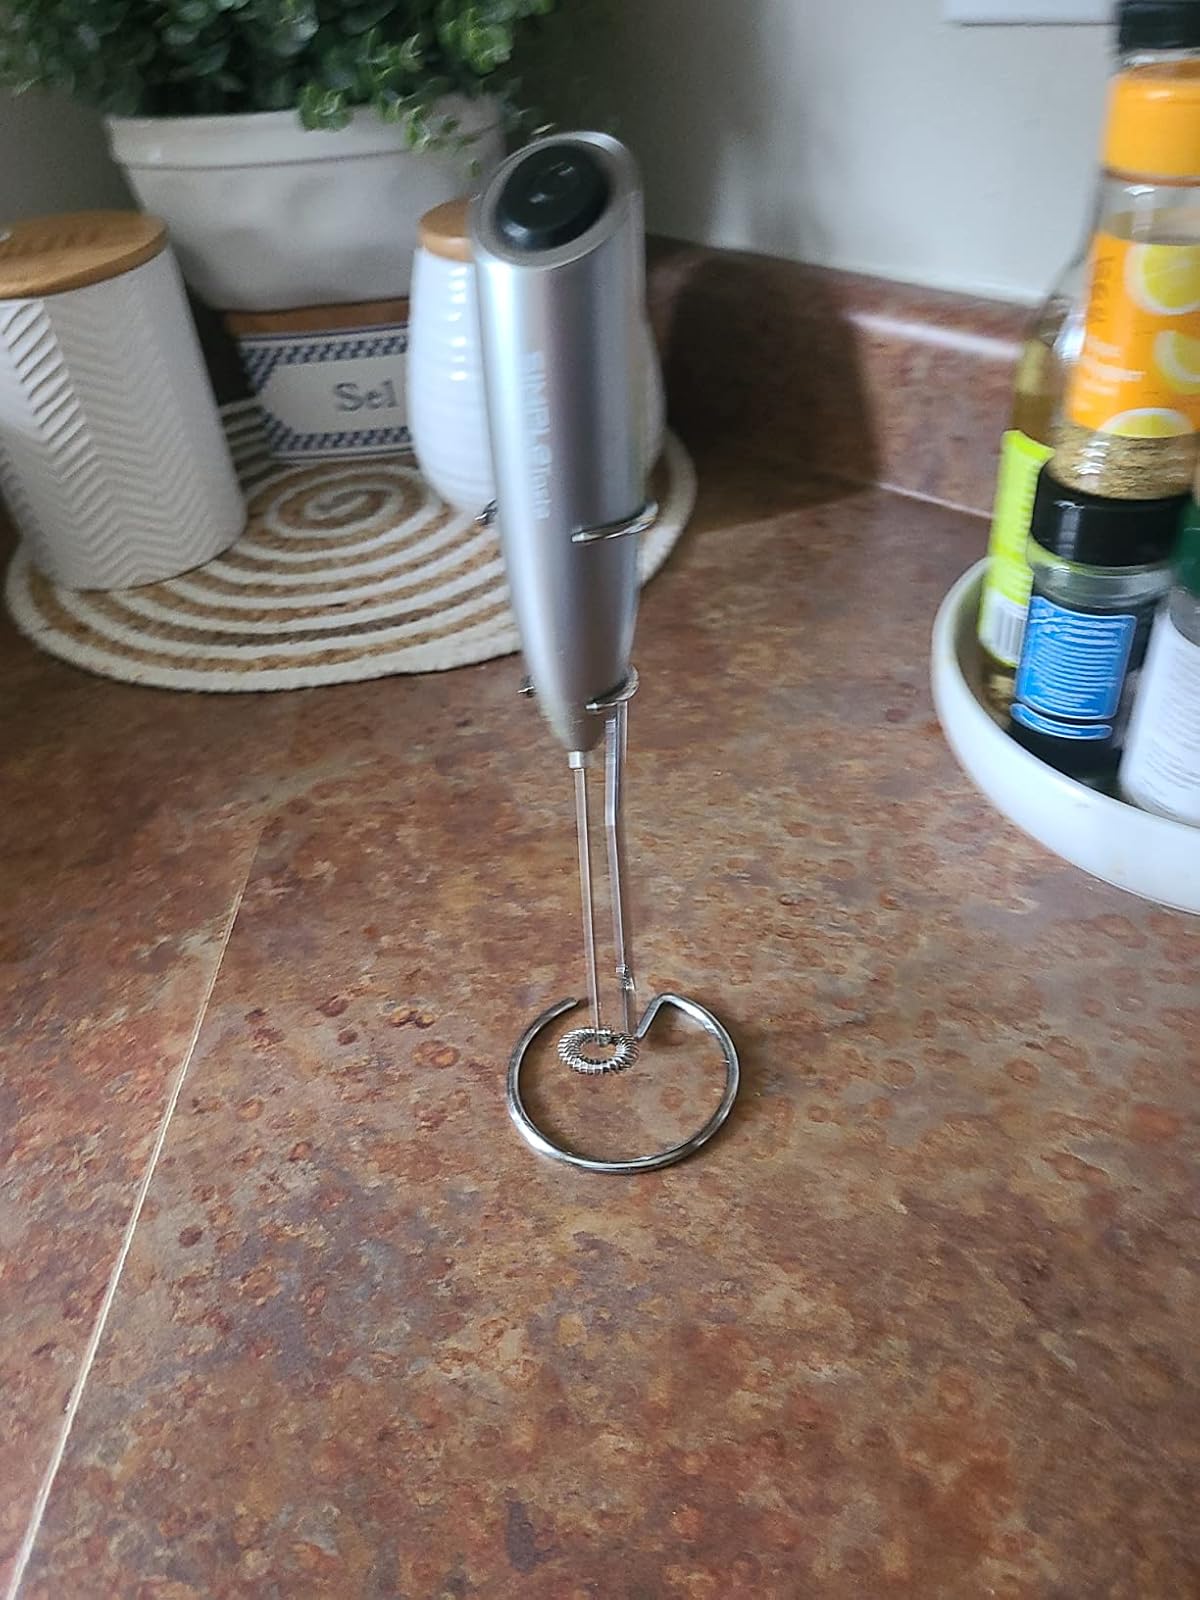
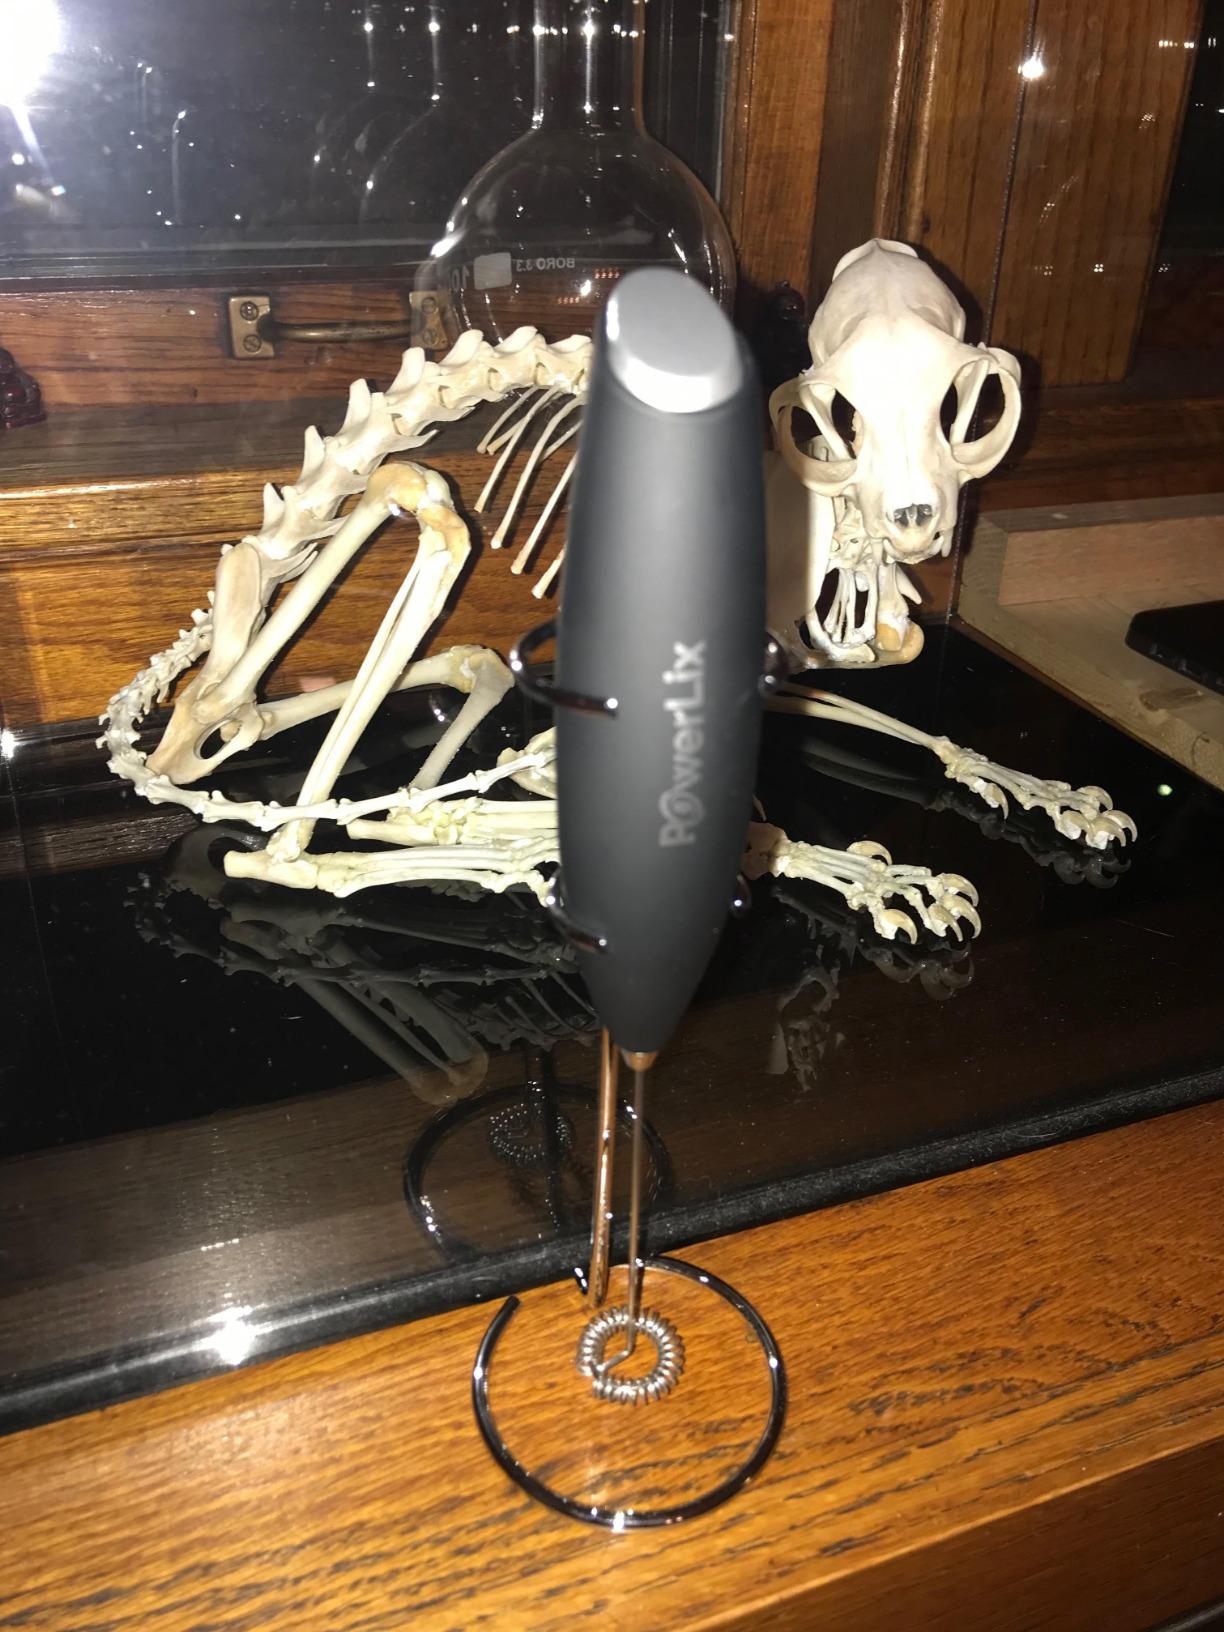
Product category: items_mixer
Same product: no